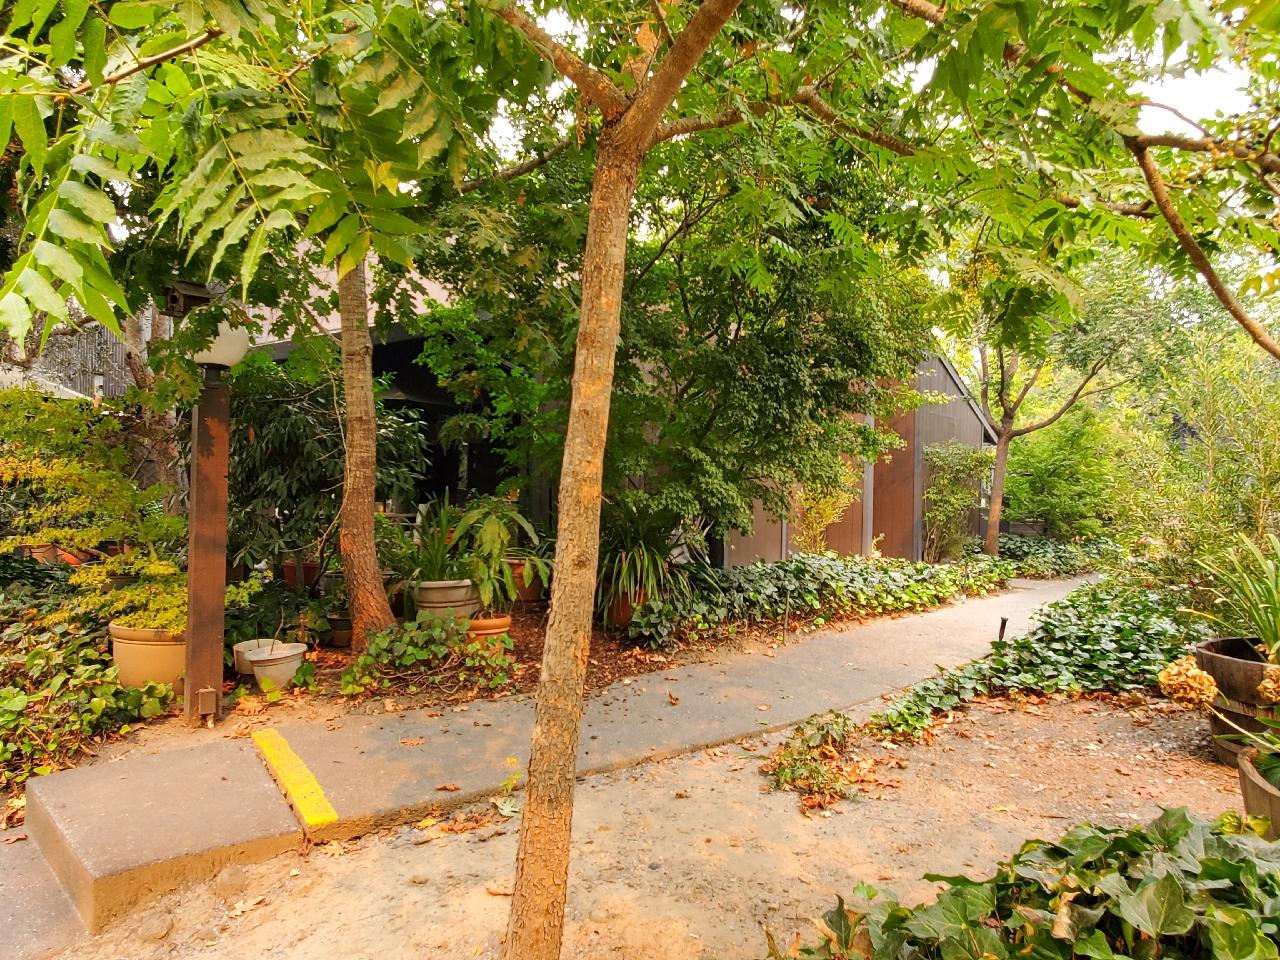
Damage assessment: no_damage